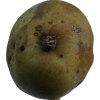
Label: pear